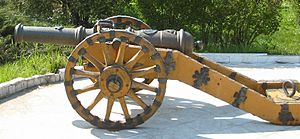
Militærhistorie
En gammel kanon
Militærhistorie er en registrering af begivenheder i den menneskelige historie som falder inden for kategorien konflikt. Dette dækker over alt fra en uoverensstemmelse mellem to stammer til en verdenskrig.